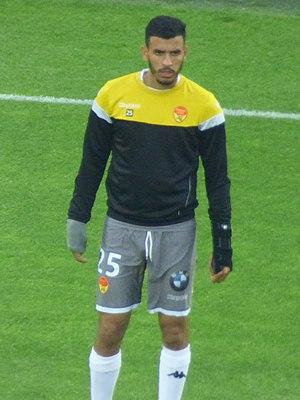
Fahd El Khoumisti avant le match RC Lens / US Orléans, le 17 mai 2019, comptant pour la 38ème journée du championnat de France de football de Ligue 2 2018-2019, au Stade Bollaert-Delelis.